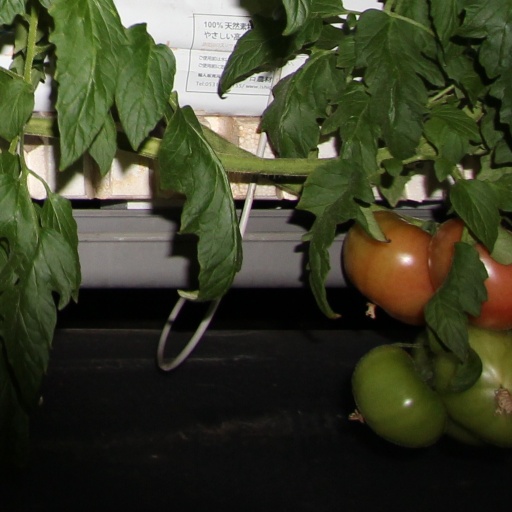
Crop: tomato